1972 Polish speedway season

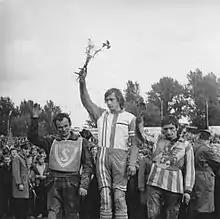
1972 Polish Championship Podium

The 1972 Golden Golden Helmet organised by the Polish Motor Union (PZM) was the 1972 event for the league's leading riders.